Takano Station

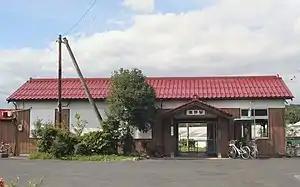
Takano Station, October 2007

is a passenger railway station located in the city of Tsuyama, Okayama Prefecture, Japan, operated by West Japan Railway Company (JR West).